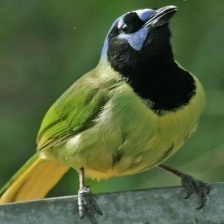
Species: GREEN JAY
Scientific name: CYANOCORAX YNCAS
ImageNet parent category: jay